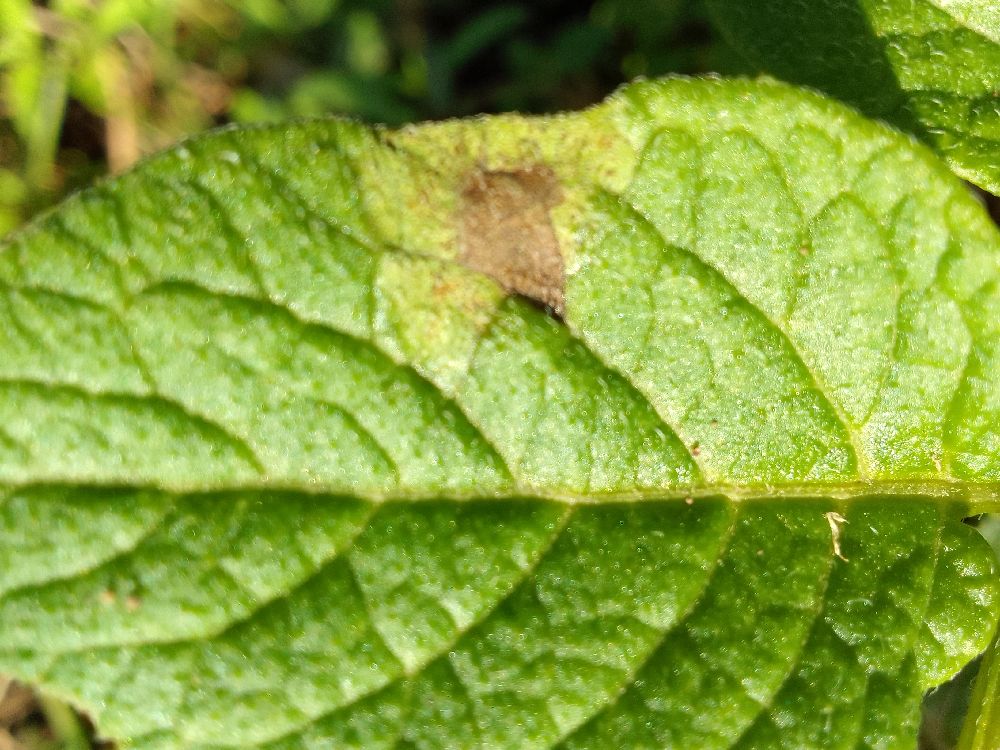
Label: Late blight